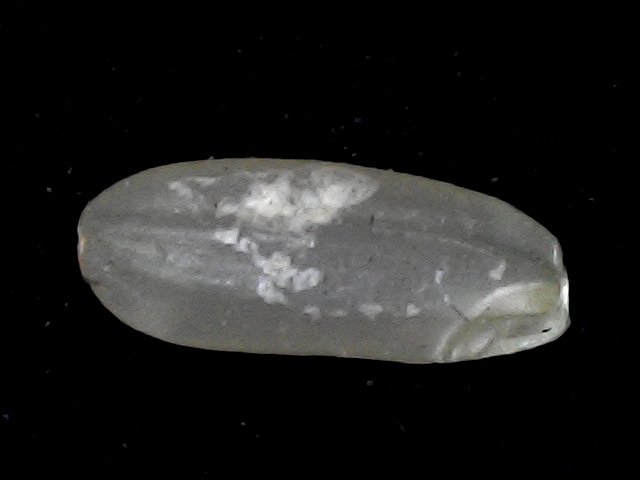
Rice variety: BR22